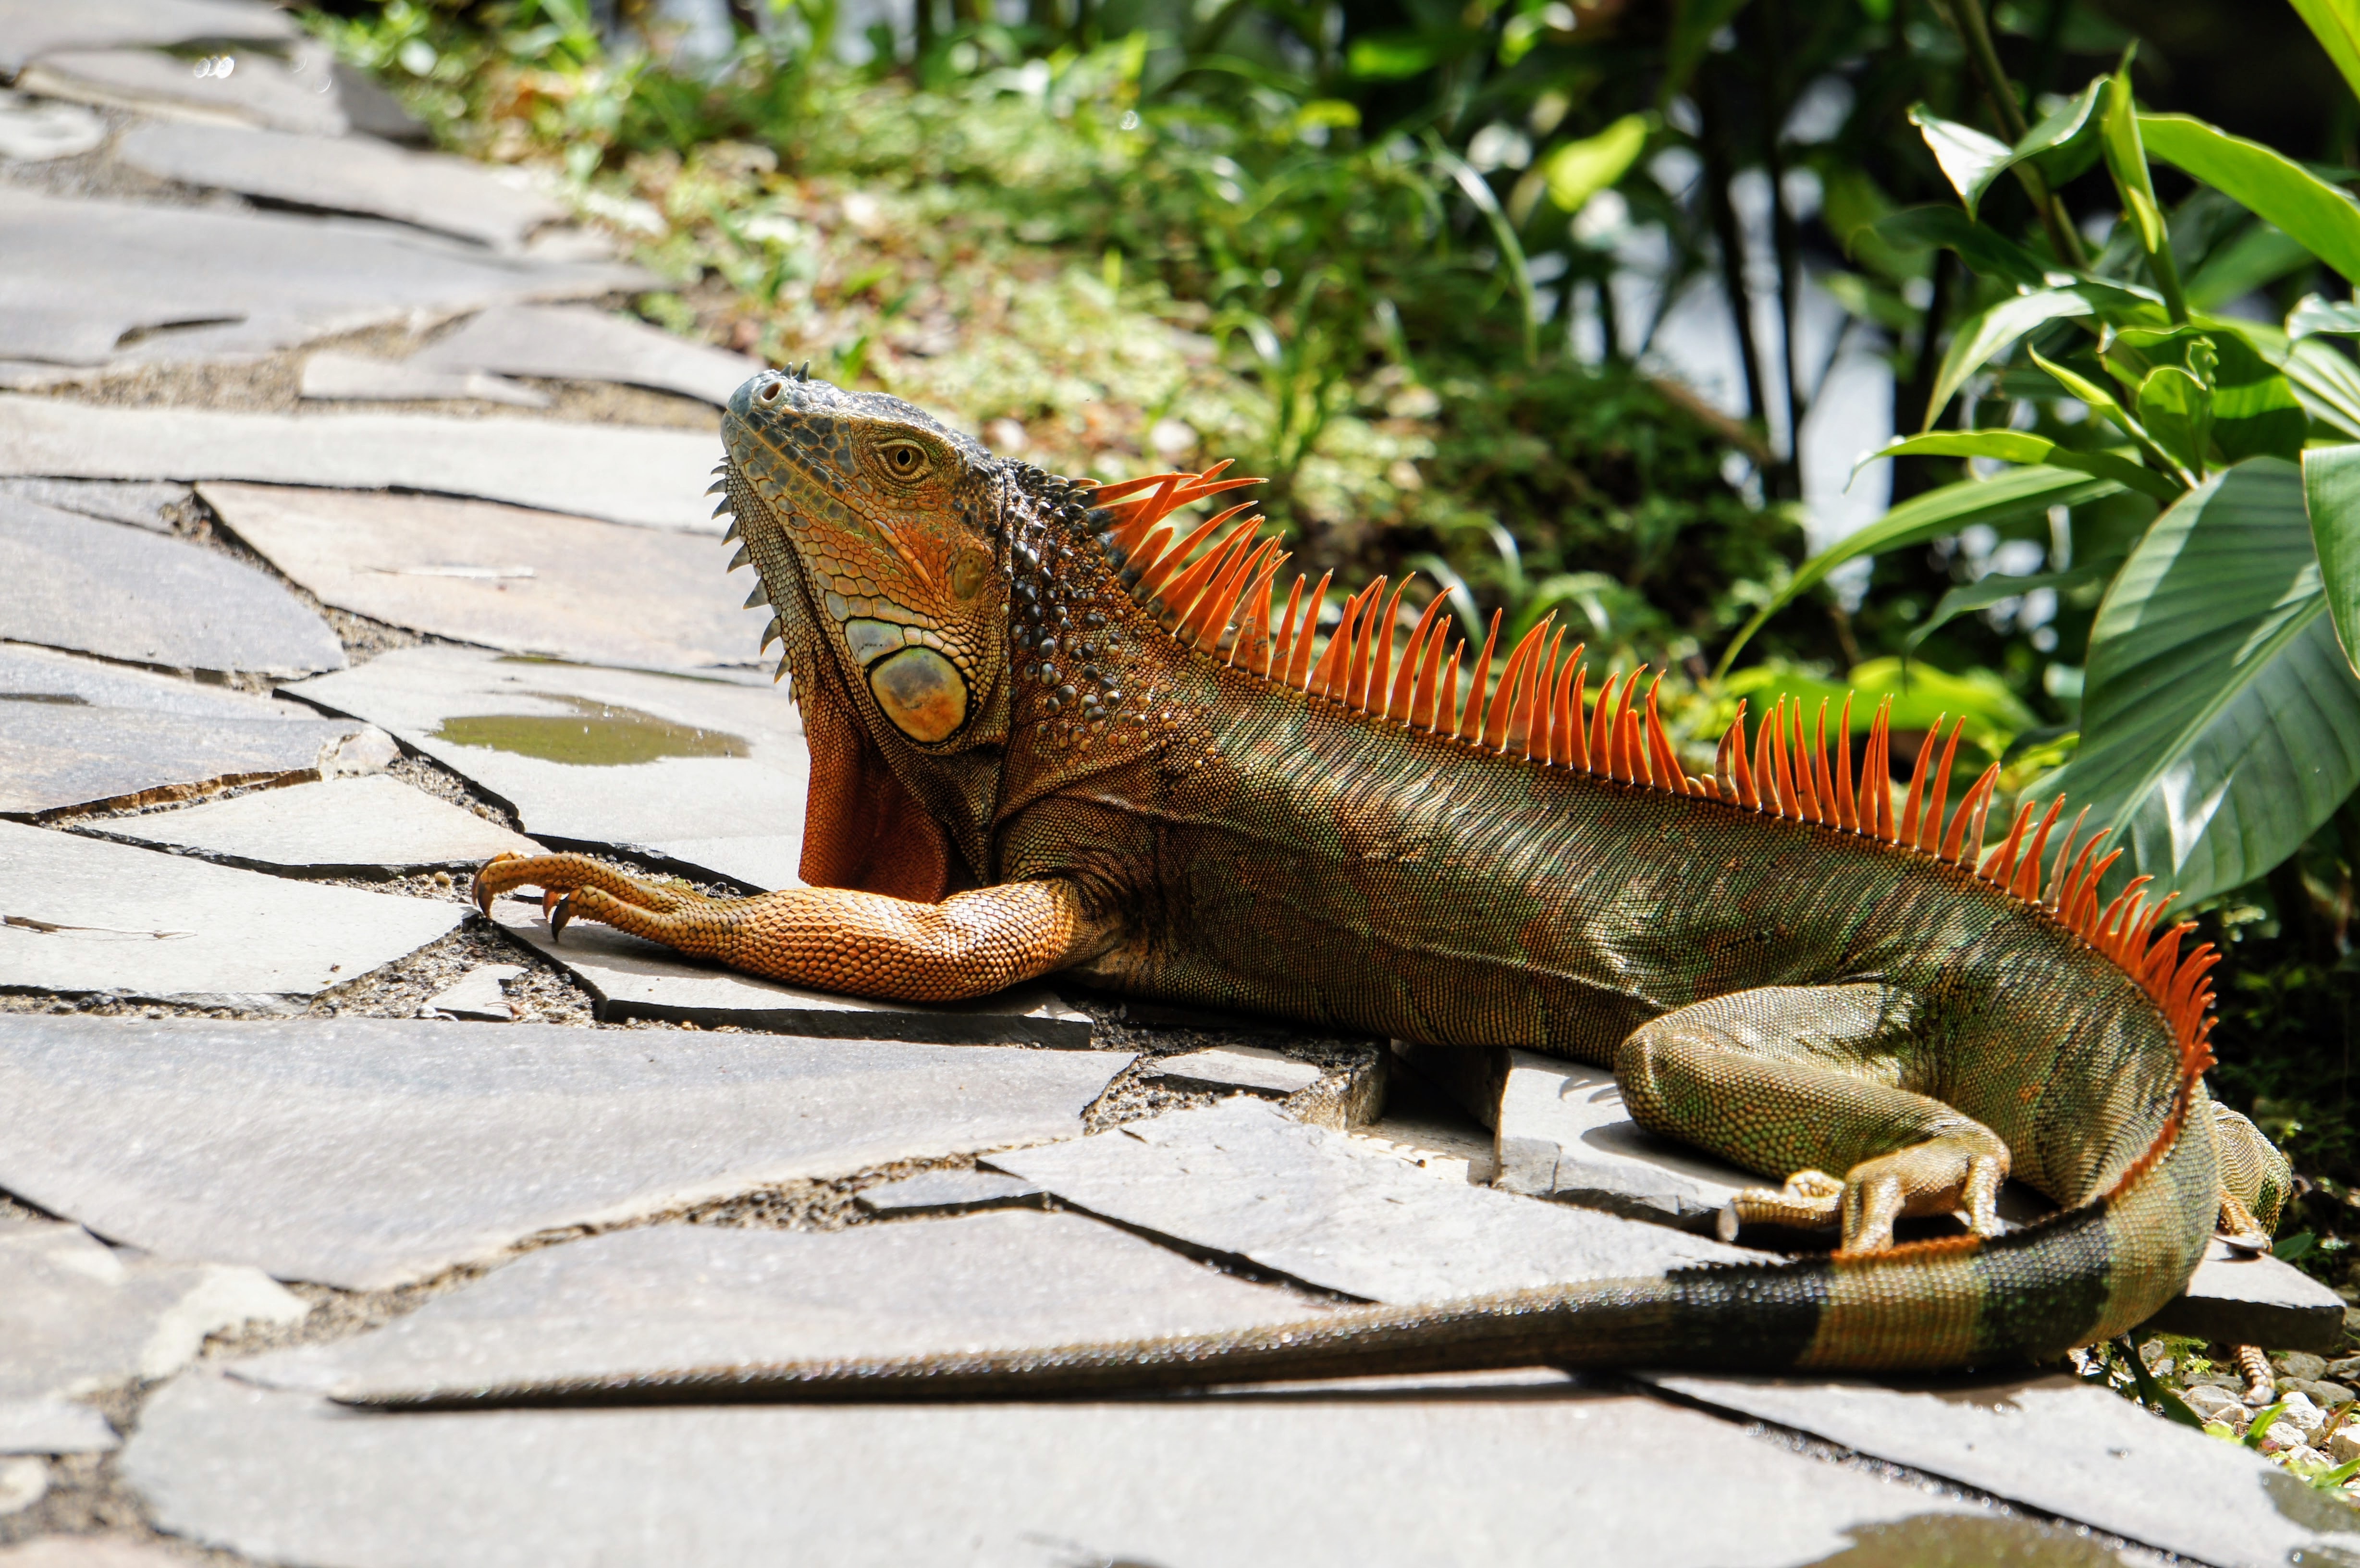
sun, animal, wildlife, reptile, colorful, iguana, fauna, lizard, vertebrate, iguania, lacerta, agamidae, scaled reptile, lacertidae